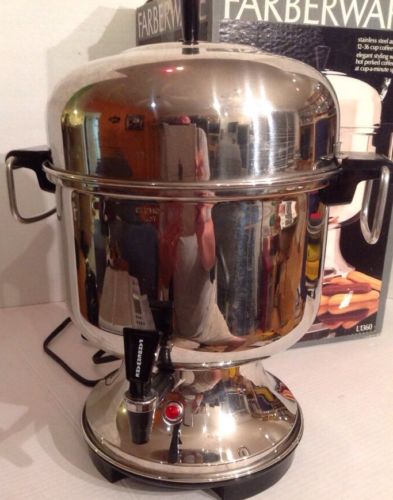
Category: coffee maker